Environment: real
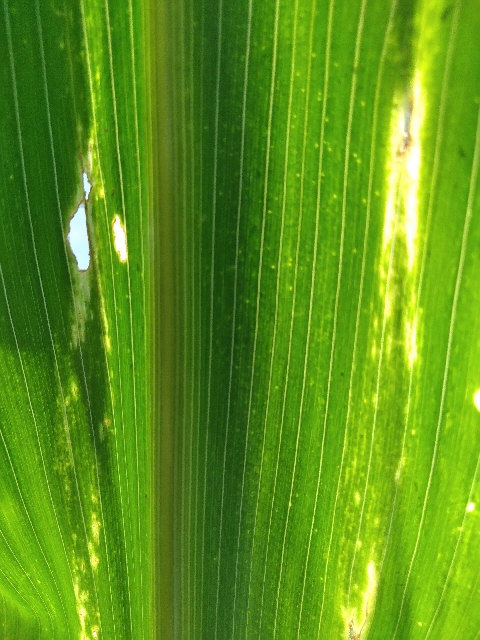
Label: lethal_necrosis